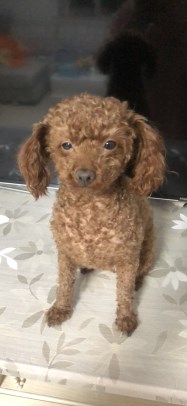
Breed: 7449-n000128-teddy